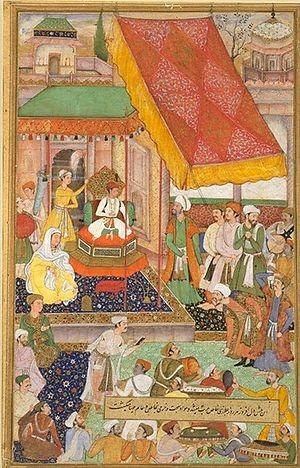
Adham Khan était un général d'Akbar. Fils de Maham Anga, il est devenu le frère adoptif d'Akbar. Après le renvoi de Bairam Khan, il a été nommé comme général et envoyé à Malwa, pour le capturer. Ataga Khan, général favori d'Akbar fut assassiné par lui. Ainsi Adham Khan fut jeté deux fois de suite des remparts de la forteresse d'Agra. Cette mort soudaine d'Adham khan rendit sa mère mentalement déficiente.
Maham Anga était la nourrice de l'empereur moghol Akbar, et souvent désignée comme sa mère adoptive, du fait que sa mère biologique Hamida Banu Begum était en exil avec son père Humayun durant la croissance d'Akbar.